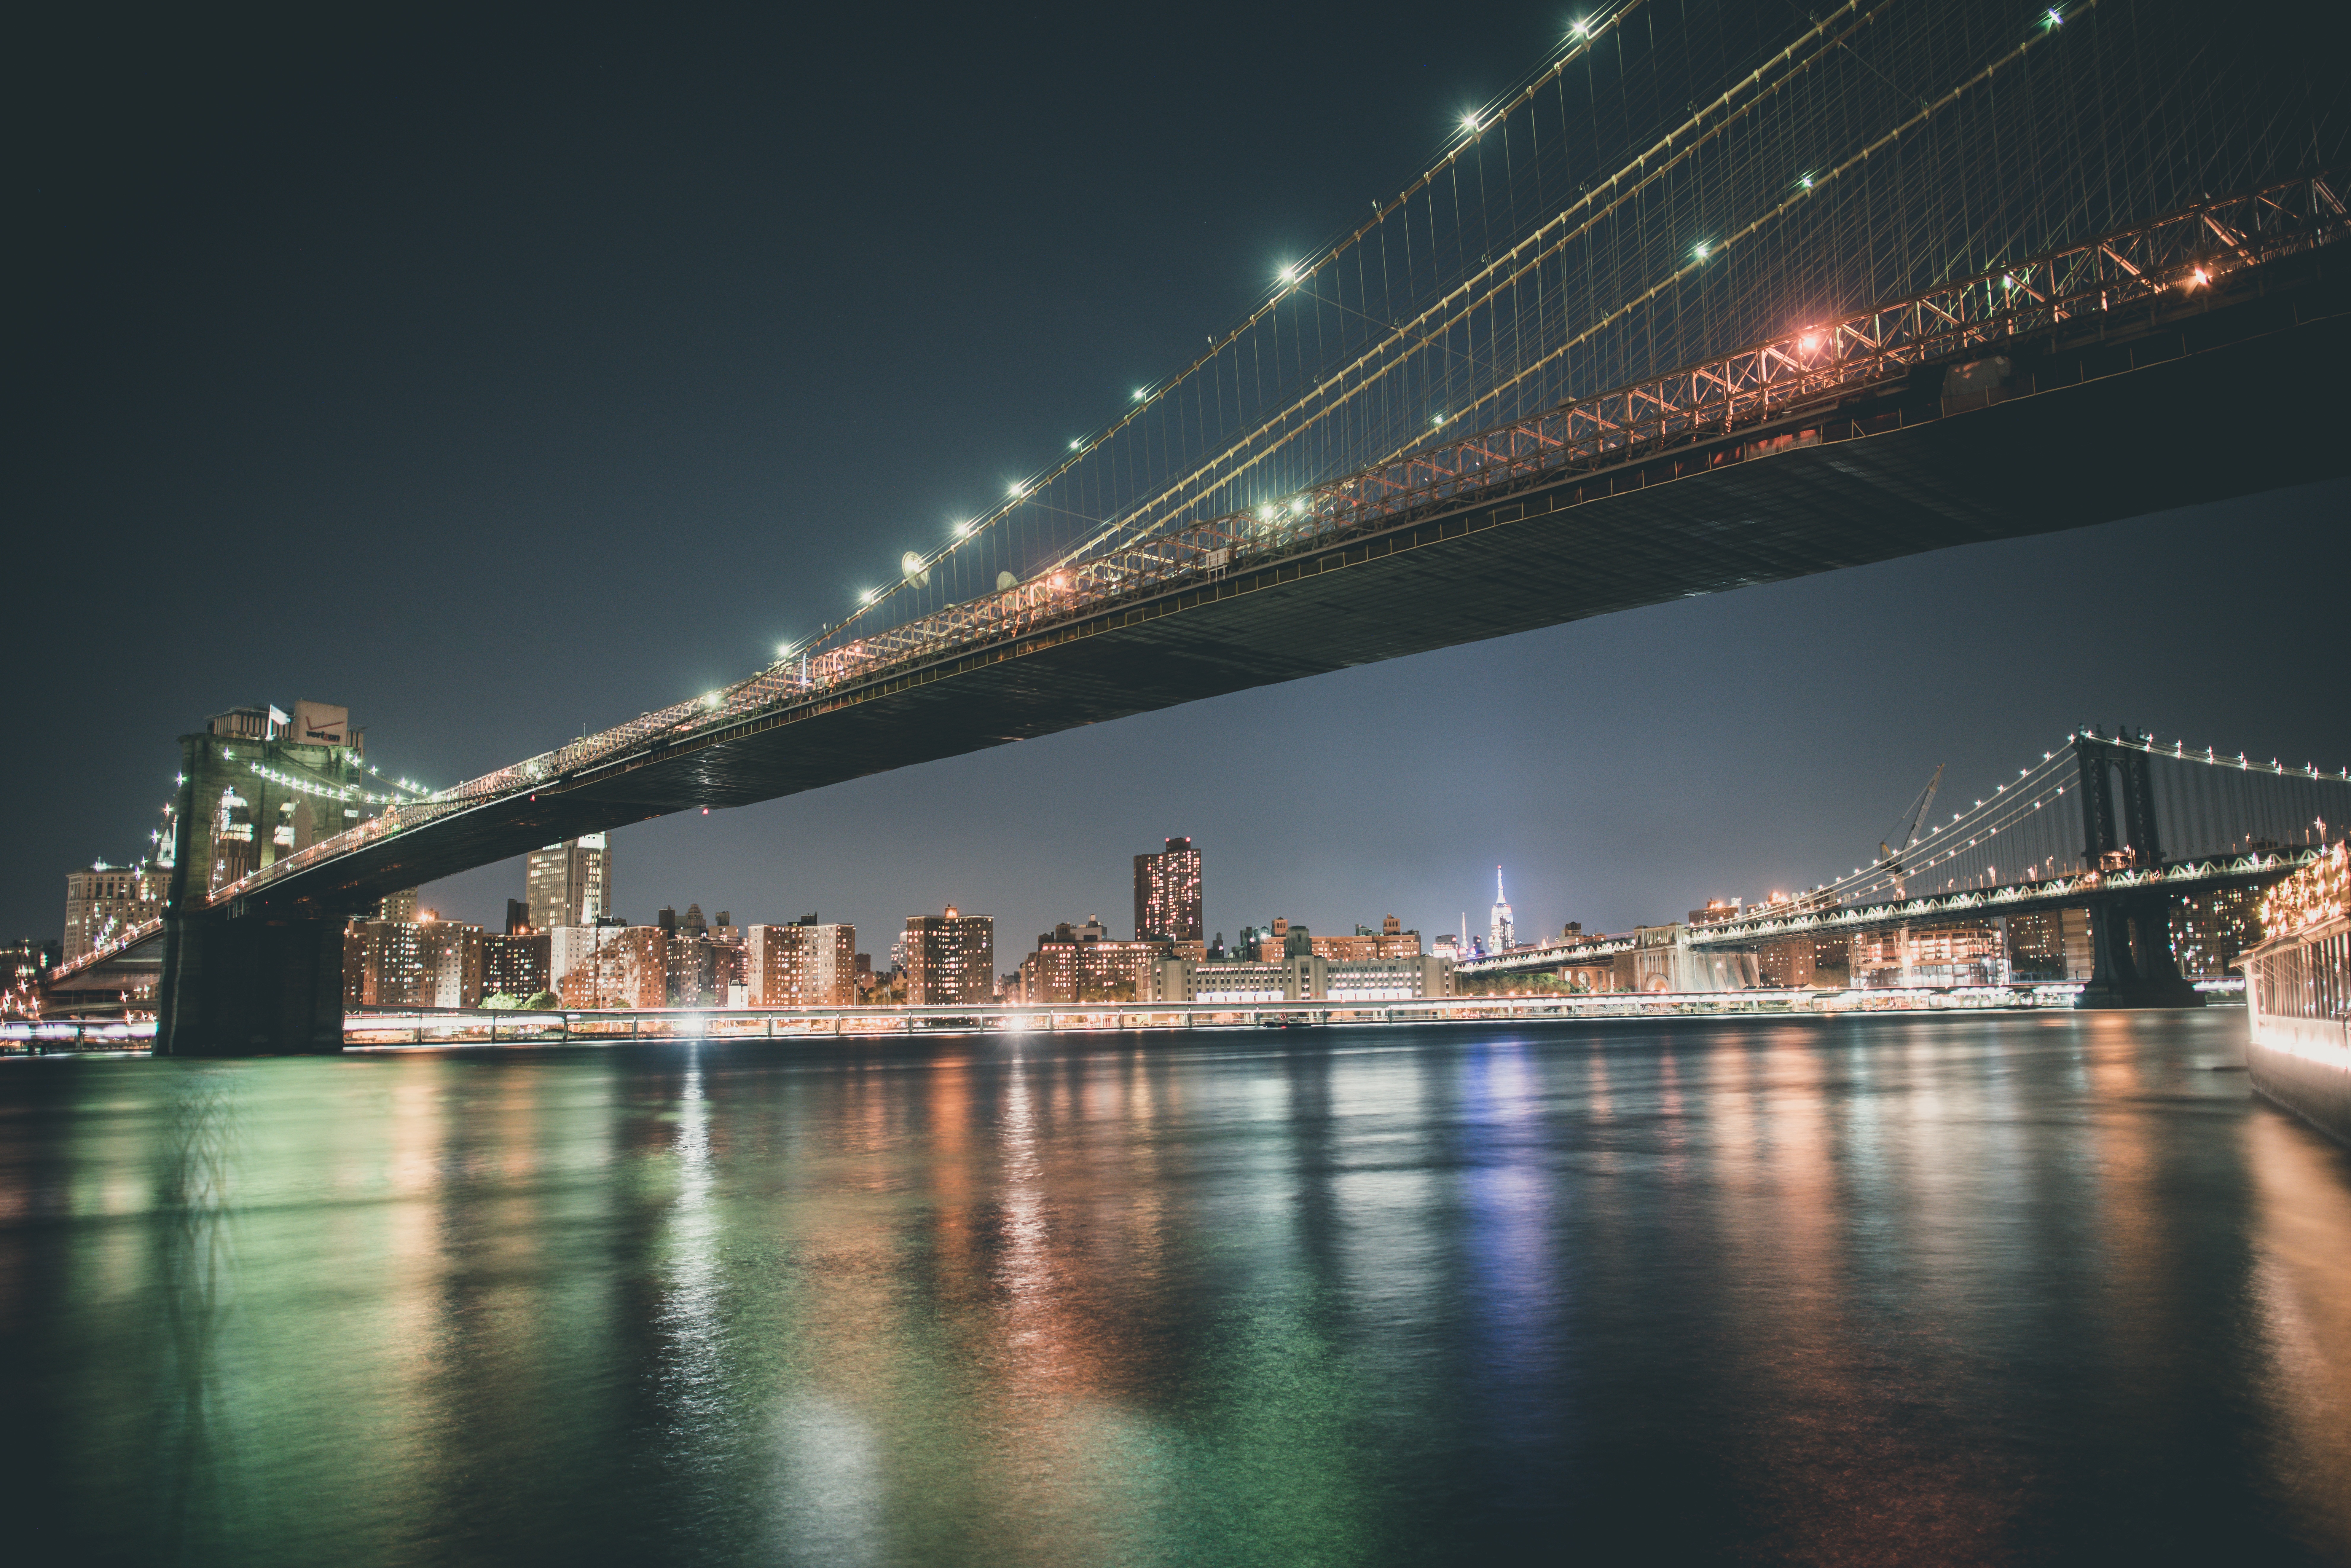
light, bridge, skyline, night, city, skyscraper, overpass, cityscape, dusk, evening, reflection, landmark, cable stayed bridge, nonbuilding structure